Fracture mechanics

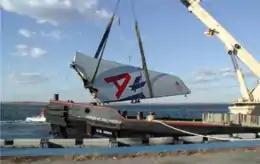
Vertical stabilizer, which separated from American Airlines Flight 587, leading to a fatal crash

Most engineering materials show some nonlinear elastic and inelastic behavior under operating conditions that involve large loads. In such materials the assumptions of linear elastic fracture mechanics may not hold, that is,